Mad cow crisis

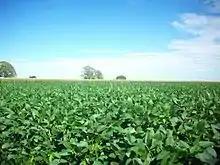
Soya, grown in Argentina, is the main alternative to animal meal.

The use of meat and bone meal in livestock feed is nothing new. They have been used in the USA since the end of the 19th century, and arrived in France at the beginning of the 20th, but it was only in the second half of the 20th century, and particularly in the 1970s, that their use became more widespread. They have the advantage of being protein-rich, with little degradation by ruminant rumen microorganisms. They therefore provide essential amino acids (lysine and methionine), which are a useful supplement for high-producing dairy cows. They also provide large quantities of phosphorus and calcium. This nutritional benefit alone is not enough to justify the use of meat and bone meal in feed. Alternative solutions exist, such as soy and rapeseed meals, which can be tanned to prevent their proteins from being degraded by rumen micro-organisms. Animal meal was also an inexpensive ingredient in feed, and made it possible to "recycle" certain livestock waste products.